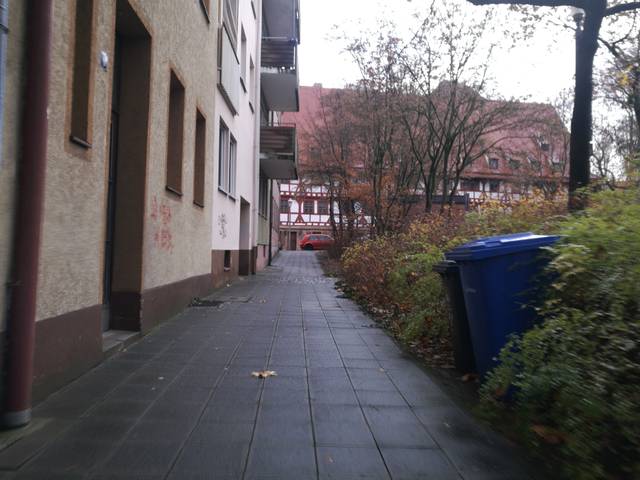
Region: Germany
Coordinates: 49.454, 11.072